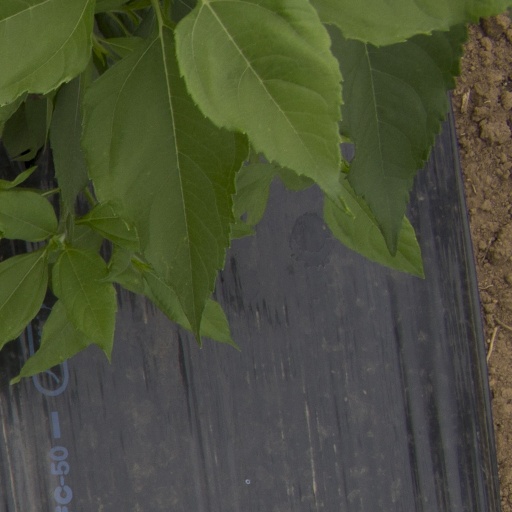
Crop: Jerusalem artichoke